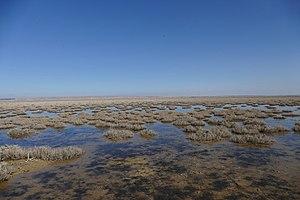
Sebkha Kelbia, site Ramsar de Tunisie centrale
La sebkha Kelbia est une sebkha tunisienne de 8 000 hectares située au centre du pays, sur le territoire du gouvernorat de Sousse, plus précisément au sud de la délégation de Kondar.